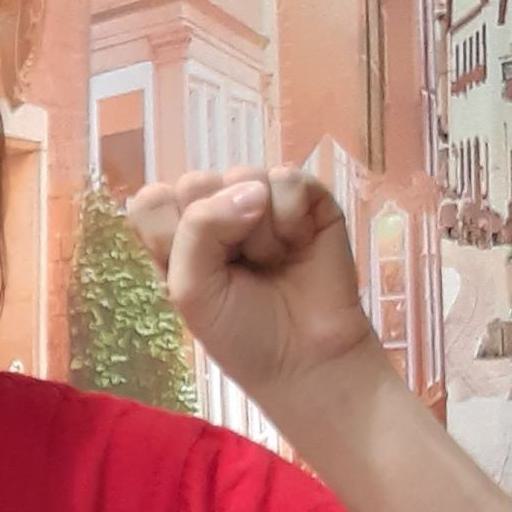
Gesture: fist